IFK Vaxholm

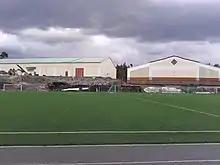
Vaxö IP 2013

IFK Centralorganisation gives out an award if you have played more than 20 years for your club, and so far 3 men have got this prize in IFK Vaxholm: